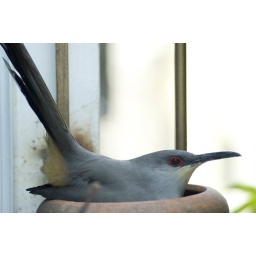
The bird that lives in my bedroom window